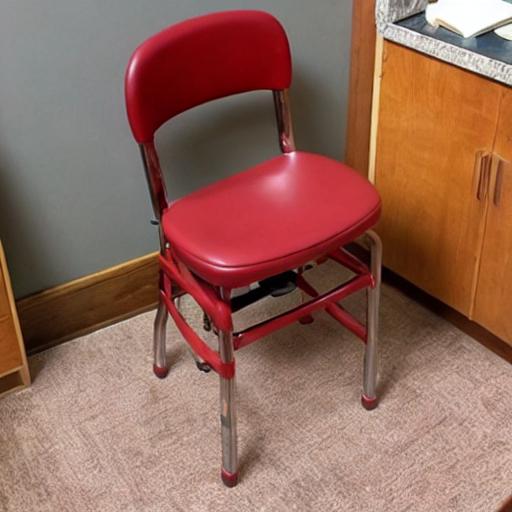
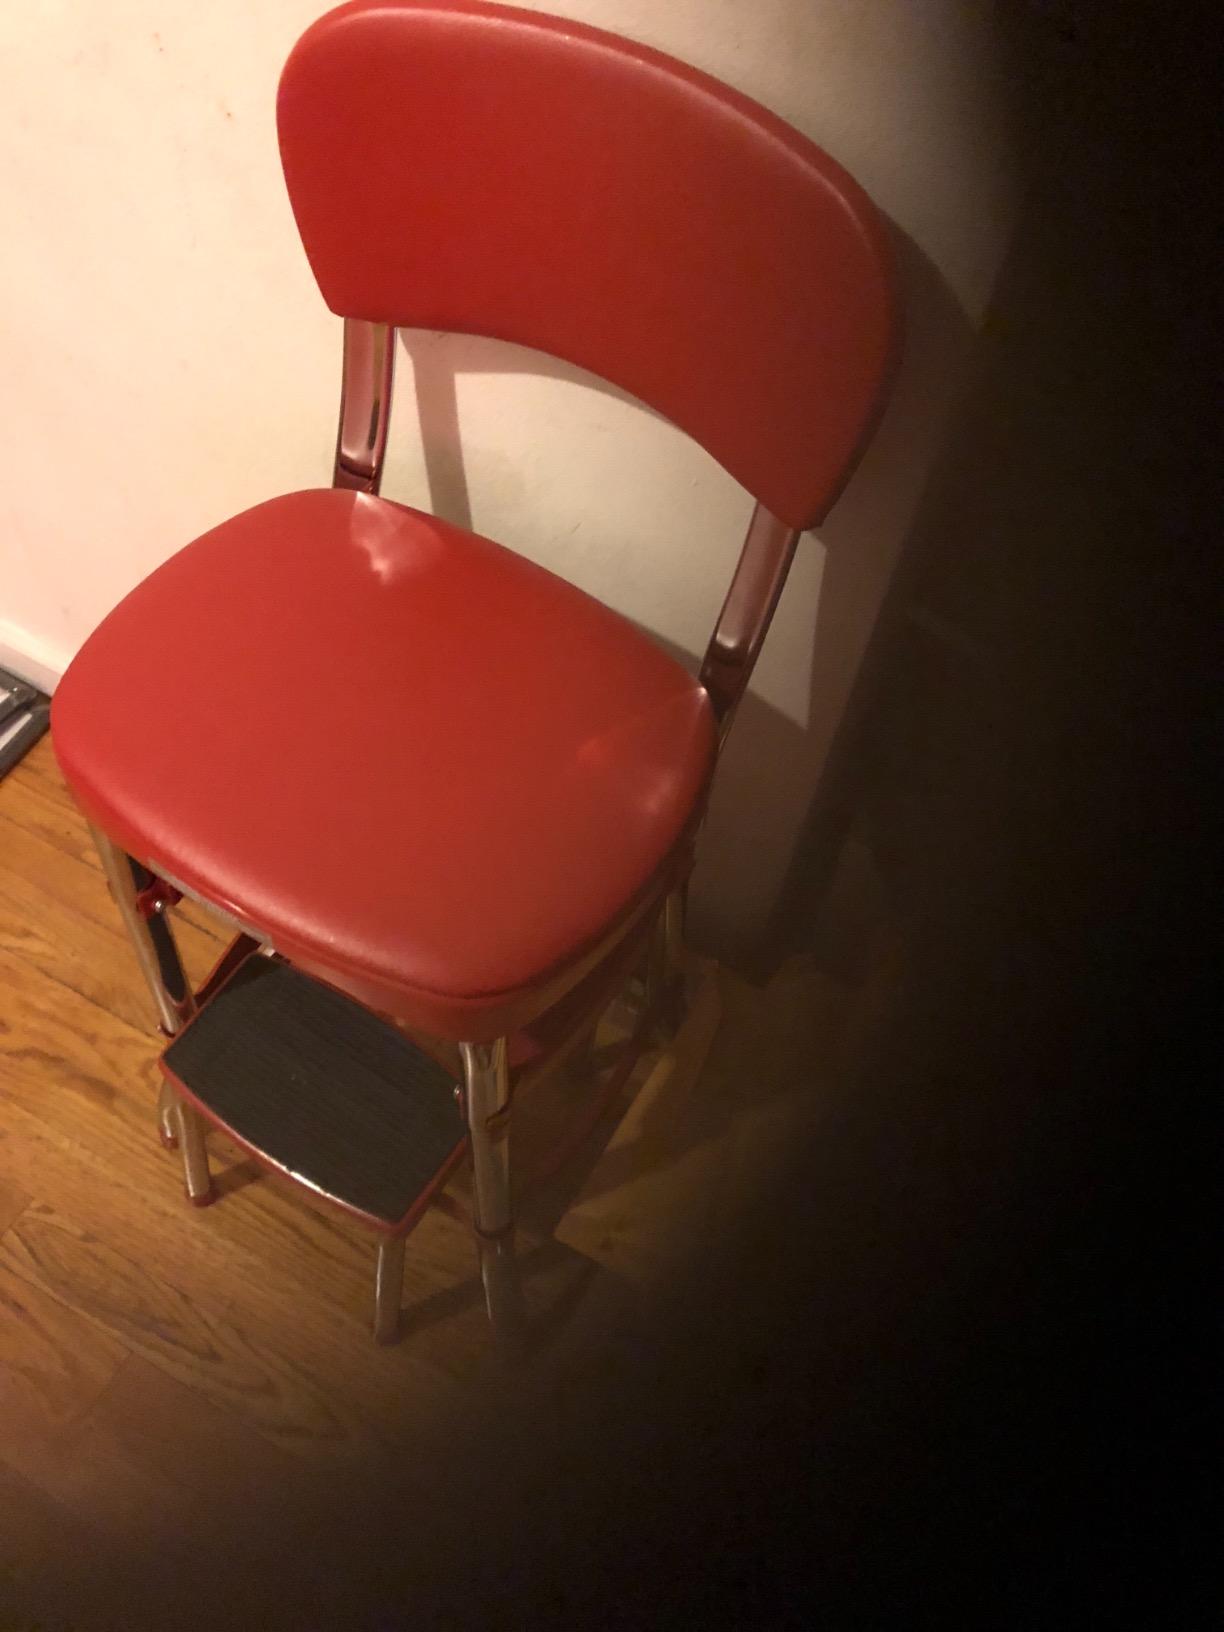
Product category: items_chair
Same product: no